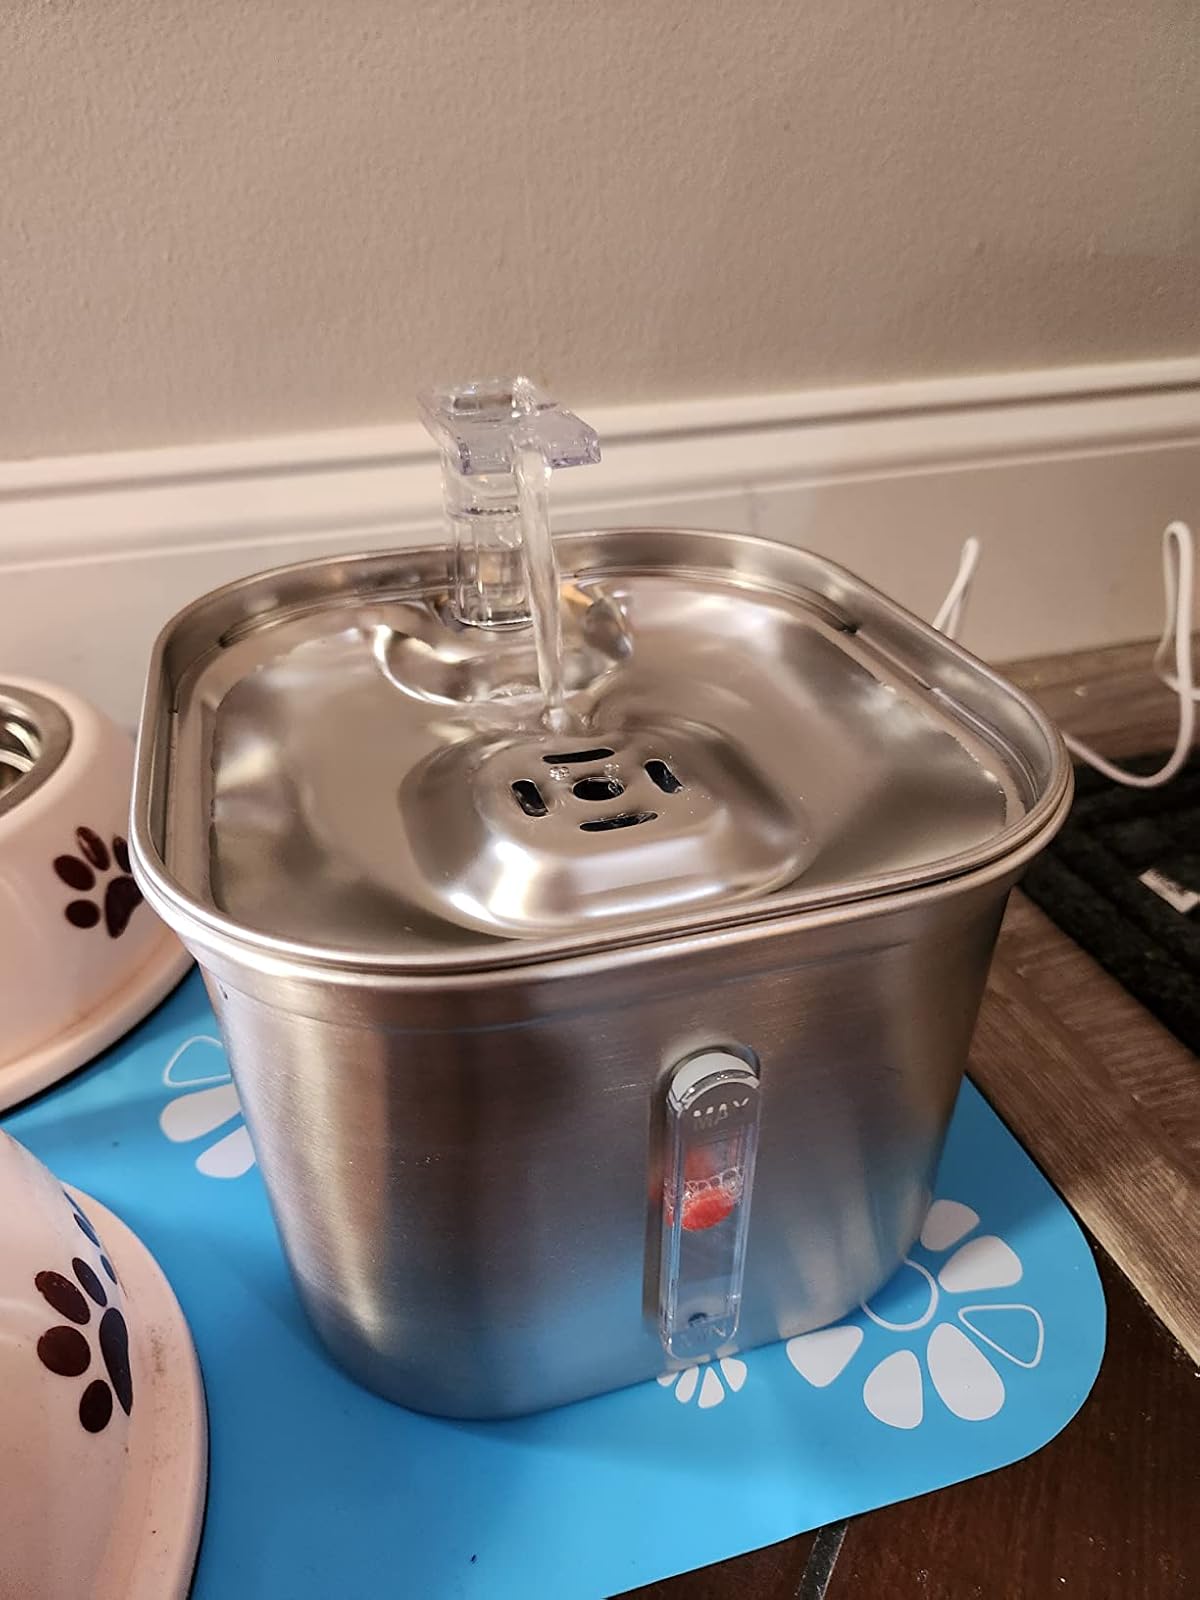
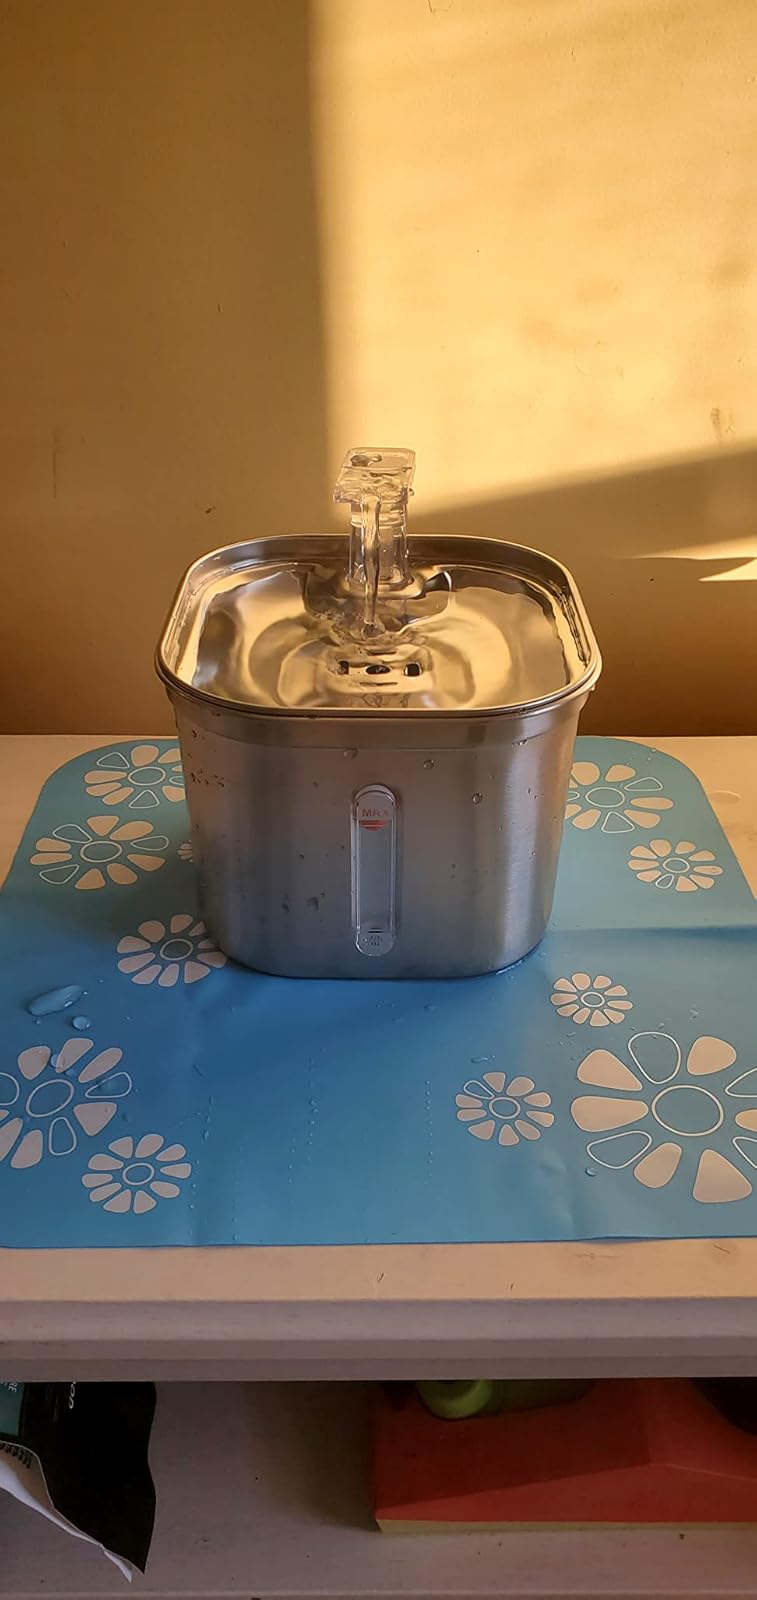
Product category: items_bowl
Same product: yes